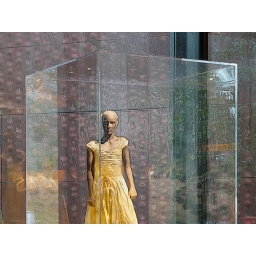
nicolas africano's untitled cast glass sculpture with photoshop plastic wrap and deYoung museum exterior in background